Subinoy Roy

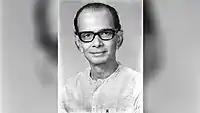
Subinoy Roy

Subinoy Roy (8 November 1921 – 9 January 2004) was an Indian singer, considered one of the best-known exponents of the Rabindra Sangeet.